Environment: real
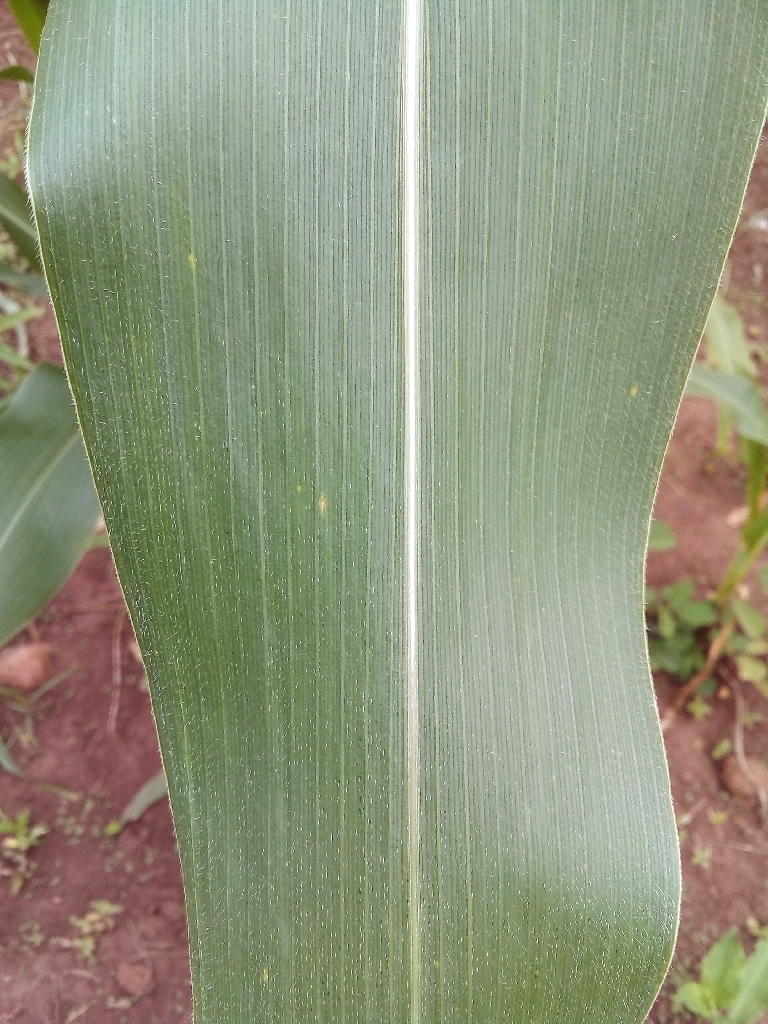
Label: healthy